Oreostylidium

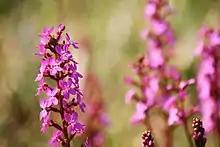
"Stylidium graminifolium" flower spike. Molecular evidence suggests that "S. graminifolium" is the most closely related "Stylidium" species to "O. subulatum".

"Oreostylidium" remained relatively untouched after that until an extensive review of the morphological details of Stylidiaceae was combined with genetic analysis of the chloroplast DNA genes "rbcL" and "ndhF" in 1998. The result of this study revealed that all major cladistic trees generated from the data suggested that the genus "Oreostylidium" is nested within the genus "Stylidium". Based on that data, the authors of that study proposed that "O. subulatum" be known once again under its very first name, "Stylidium subulatum" and "Oreostylidium" should be reduced to synonymy of "Stylidium". In 2002, another study based on molecular evidence determined that in the most parsimonious cladistic tree, "Stylidium graminifolium" and "O. subulatum" were closely related, with "O. subulatum" again nested within "Stylidium". Based on molecular clock calculations and their data, the researchers concluded that "S. graminifolium" and "O. subulatum" shared a common ancestor about 3 million years ago. The researchers responsible for the 2002 study also concluded that "Oreostylidium" should be transferred to "Stylidium" and "O. subulatum" should retake its former name as "Stylidium subulatum".